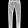
Label: Trouser